2012 Marine Le Pen presidential campaign

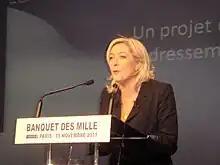
On 19 November 2011, Marine Le Pen presented in Paris the main thematic issues of her presidential project

The main topics of her presidential campaign are: economy and social, immigration and security, reindustrialisation and "strong state," fight against corruption and public morality, education and culture, family and health, international politics. Marine Le Pen and her advisers regularly hold thematic press conferences and interventions on varied topical issues.